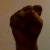
The image shows a hand gesture representing the letter 'S' in Indian Sign Language.